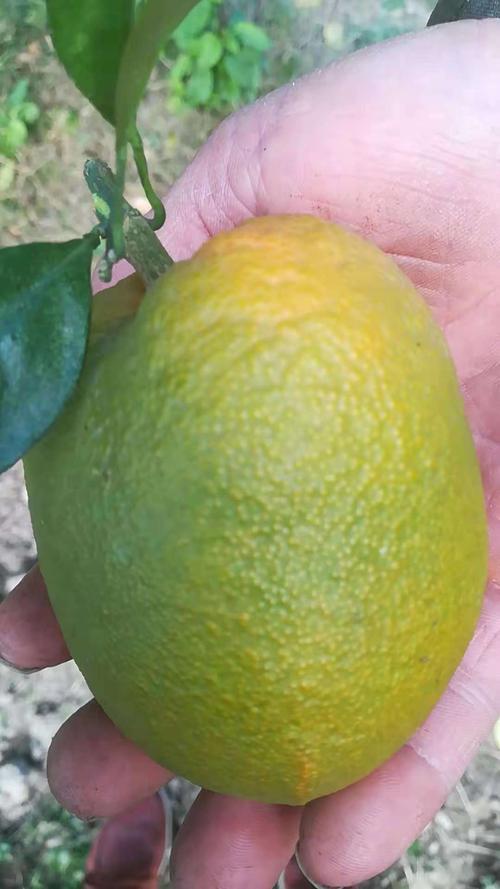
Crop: unknown
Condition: citrus_citrus_greening_disease